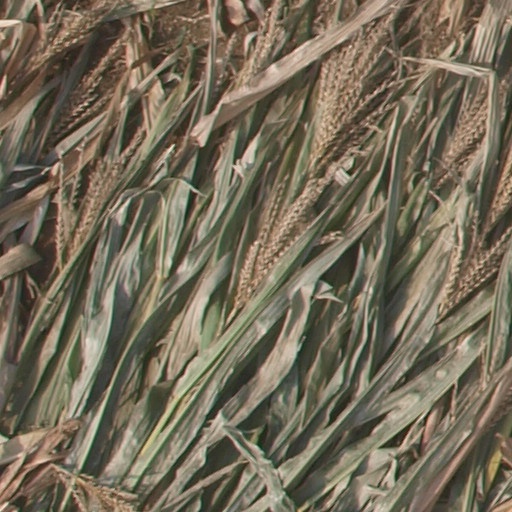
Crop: maize; corn